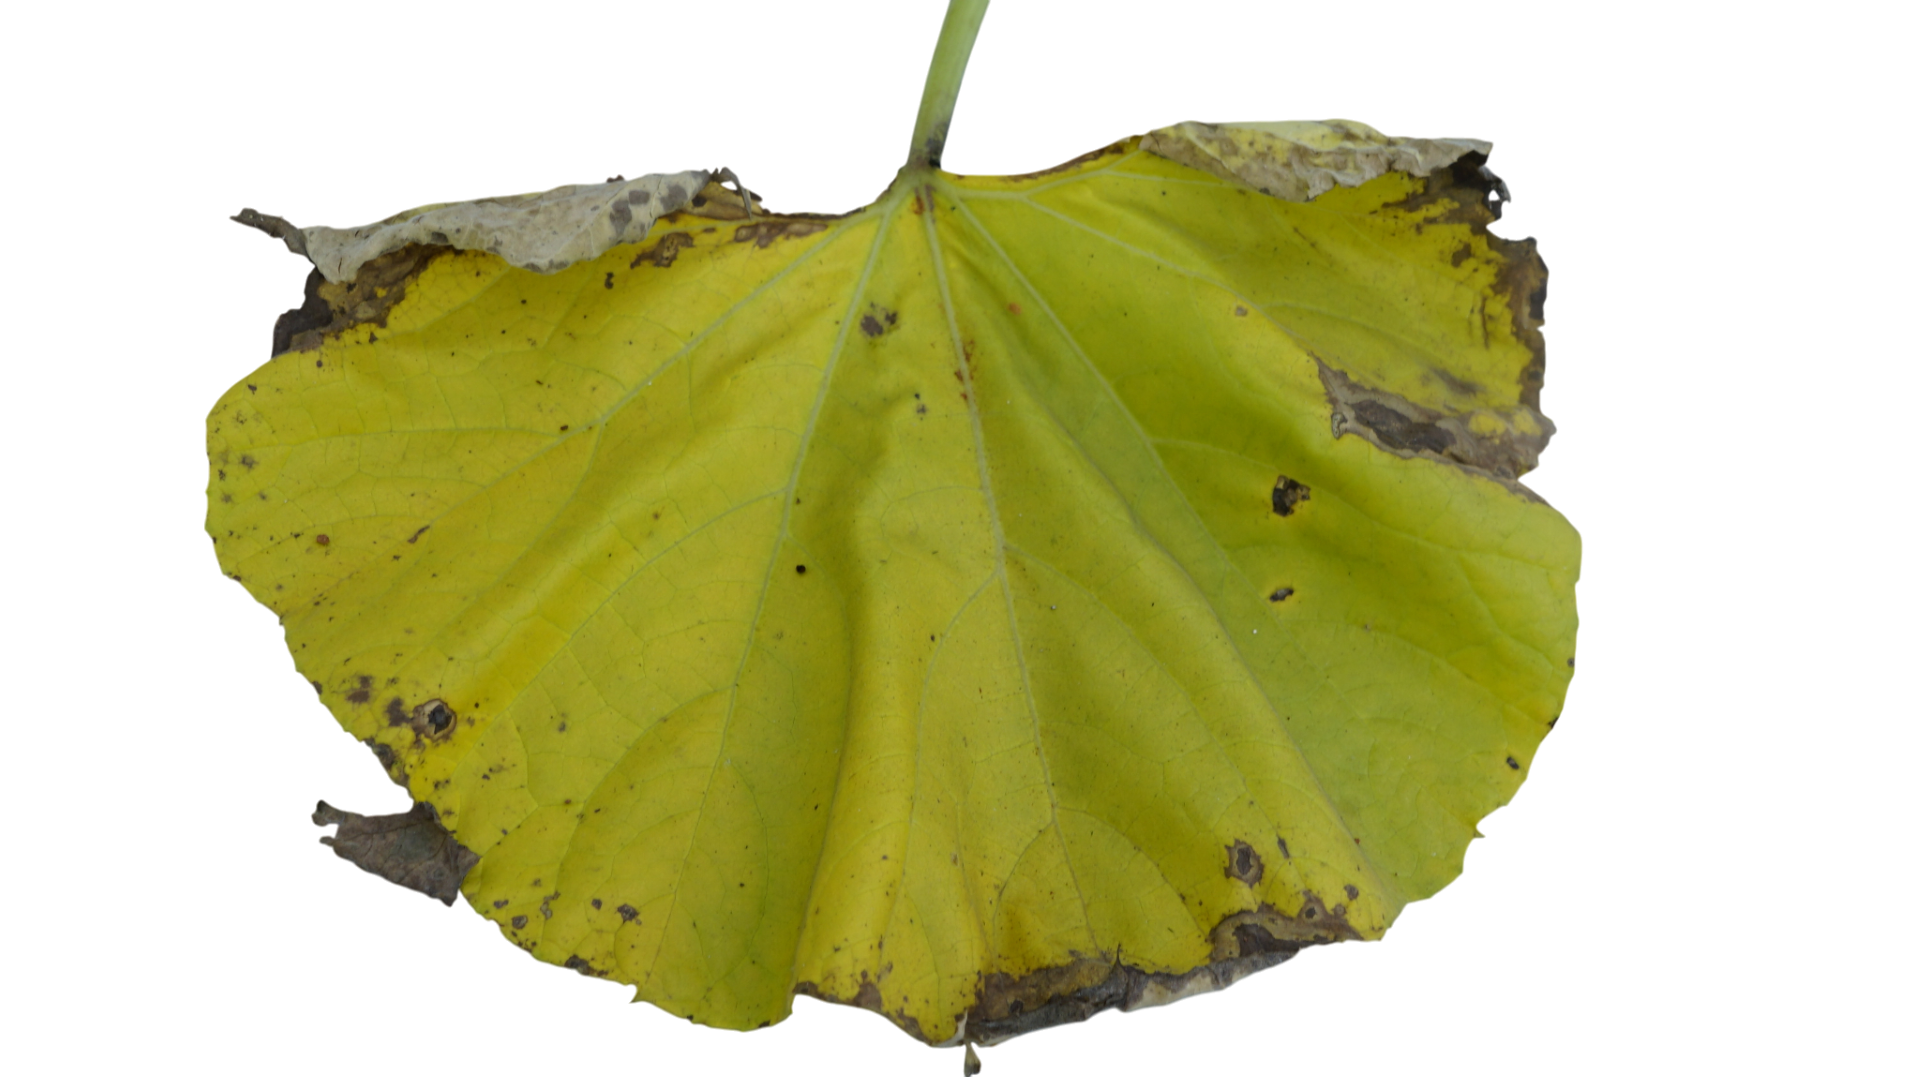
Crop: Bottle Gourd
Label: Downy_Mildew